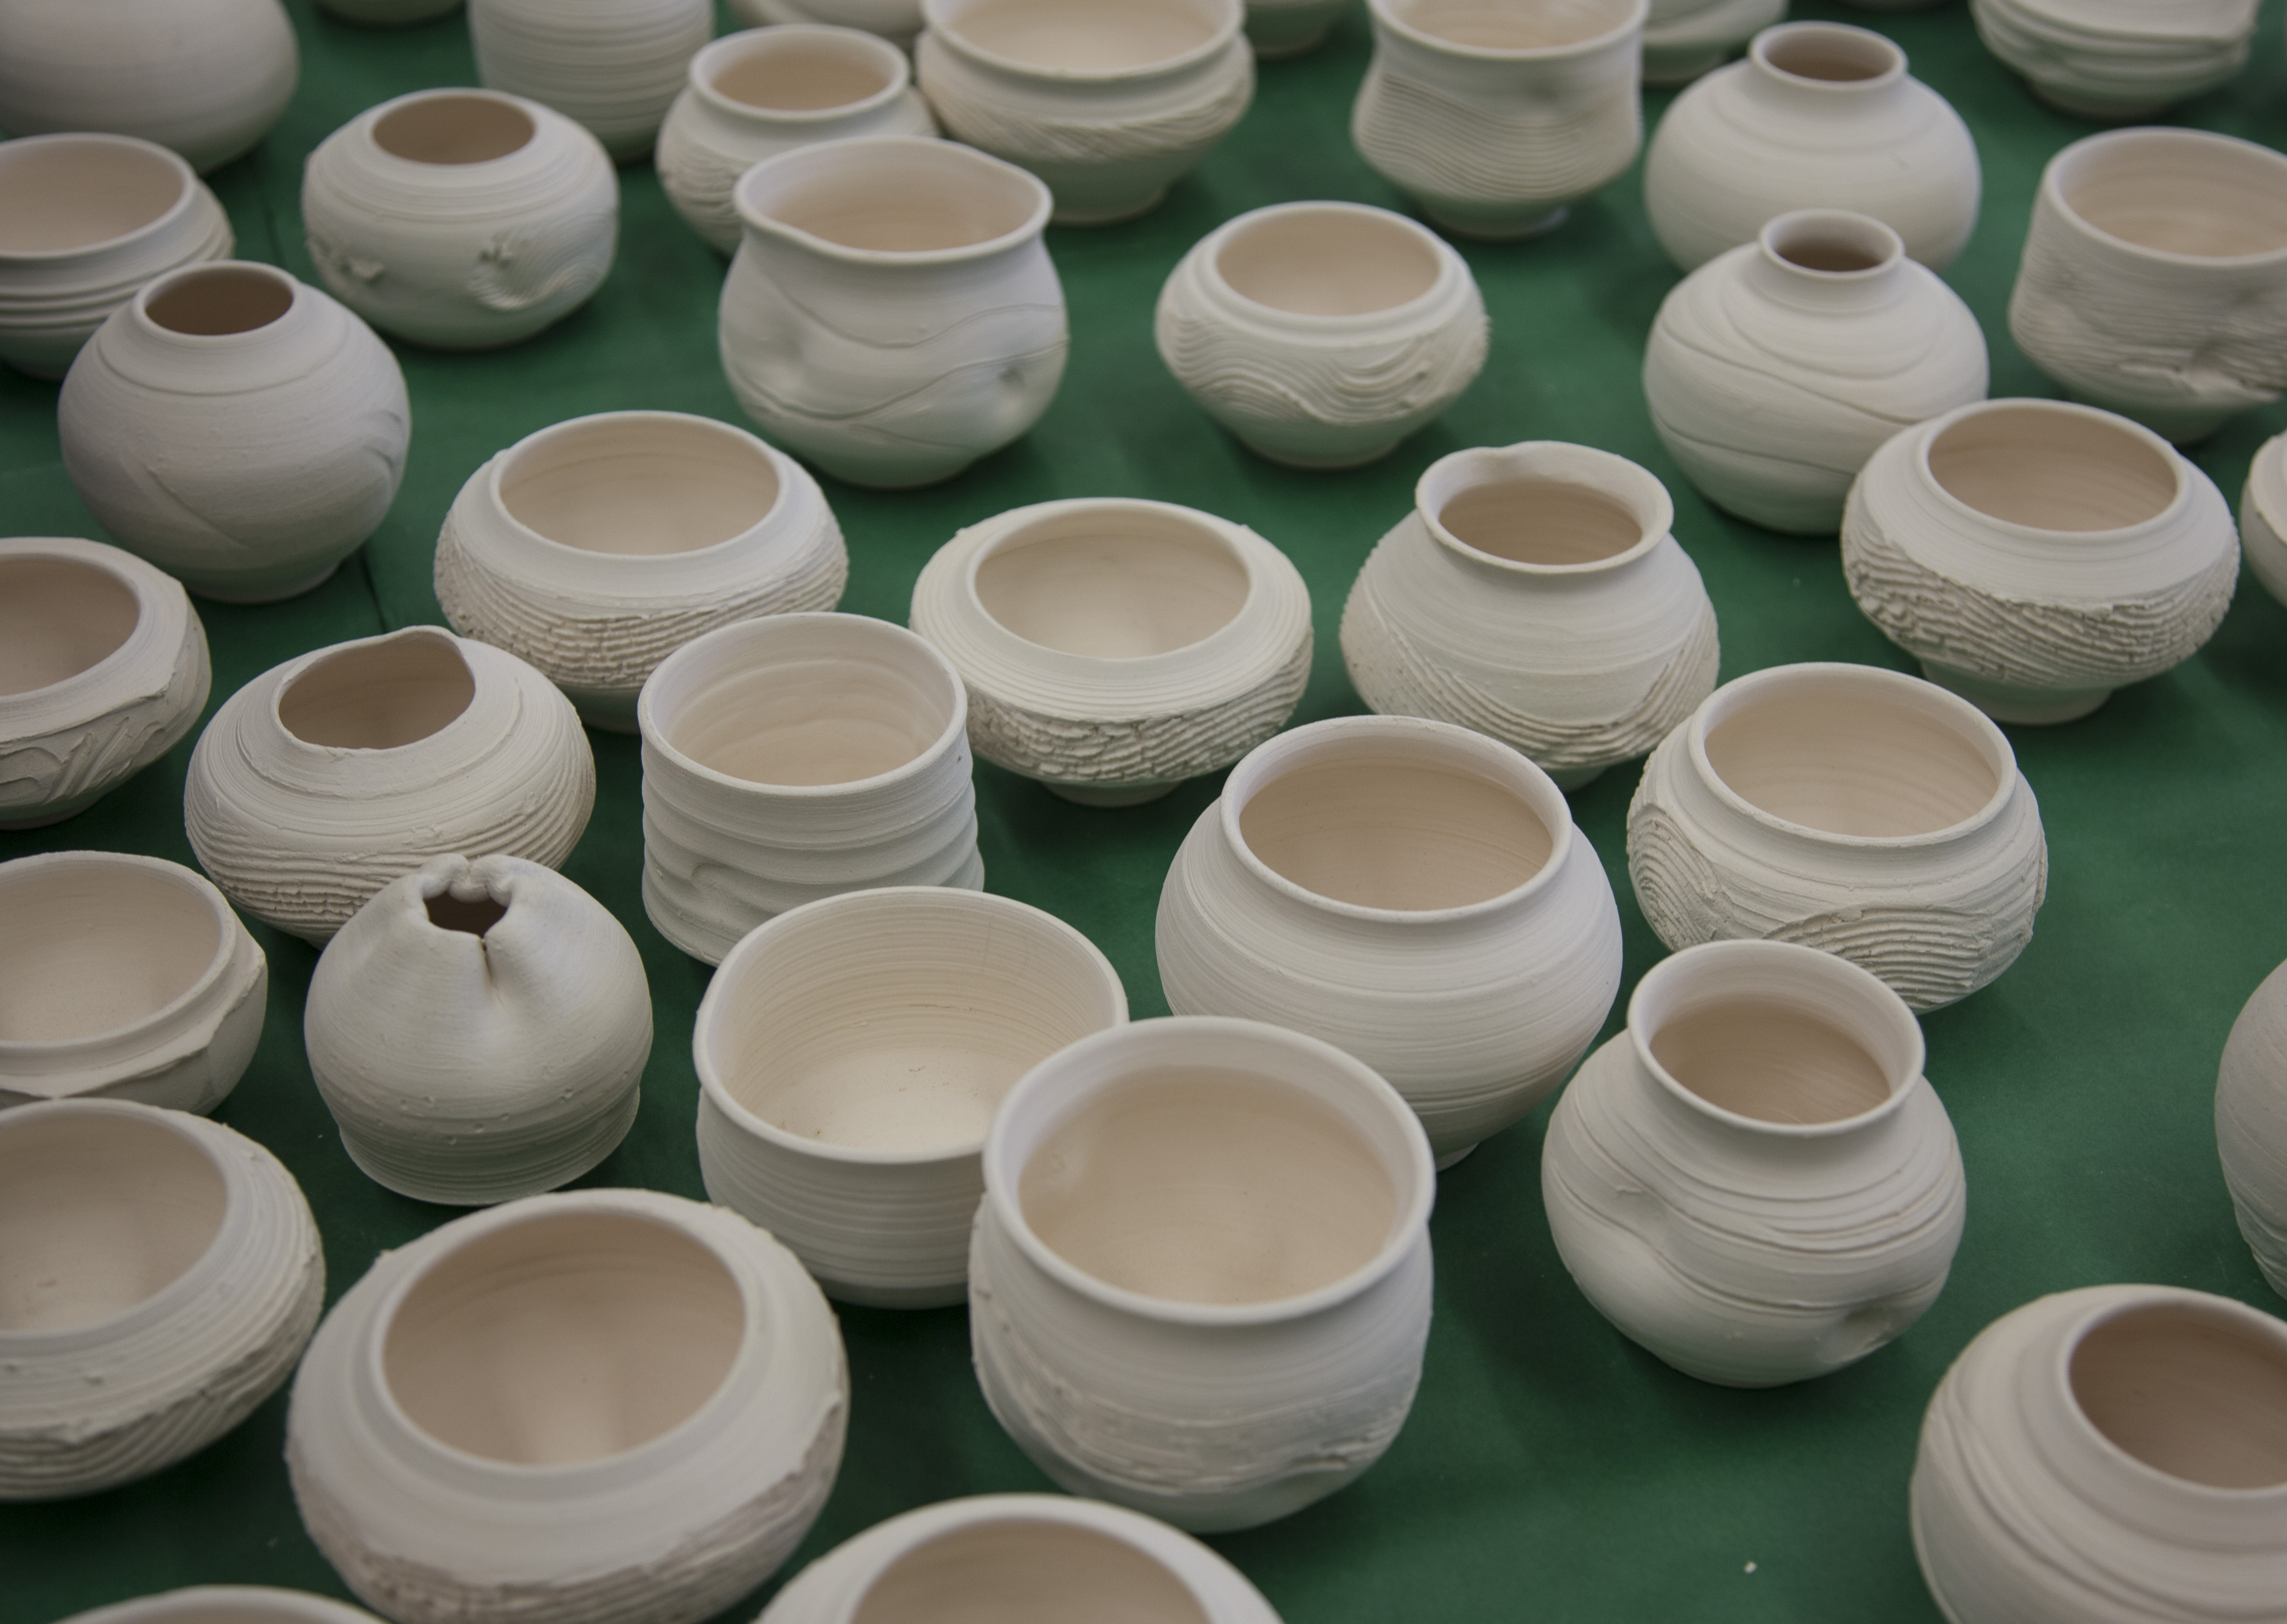
wheel, cup, green, ceramic, pottery, material, art, porcelain